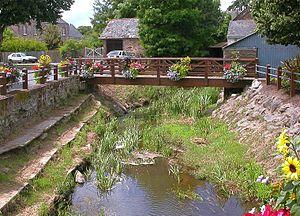
L'Isac à Saffré
L'Isac est une rivière française qui coule d'est en ouest dans la partie nord du département de la Loire-Atlantique. C'est un affluent en rive gauche de la Vilaine. Son cours est en grande partie emprunté par le Canal de Nantes à Brest.
Saffré est une commune de l'Ouest de la France, située dans le département de la Loire-Atlantique, en région Pays de la Loire.